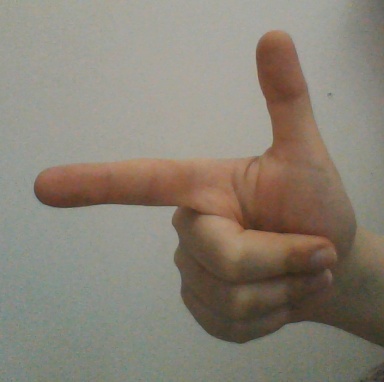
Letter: yaa